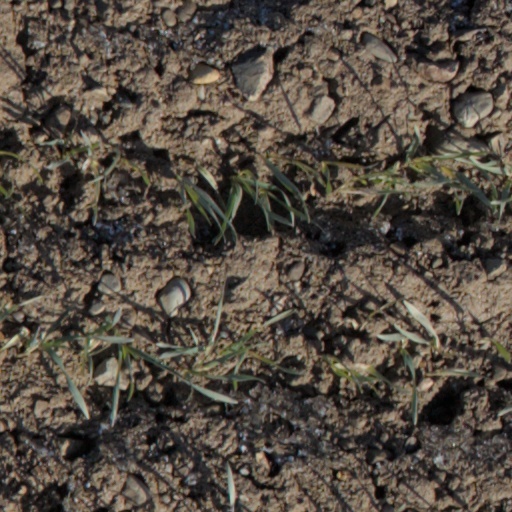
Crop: wheat